Pineview (Roxobel, North Carolina)

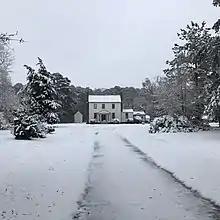
Pineview in December 2018 snowfall

Pineview, also known as Browne House, is an historic plantation house located near Roxobel, Bertie County, North Carolina. It was built about 1838, and is a two-story, three-bay, frame Federal-style dwelling with a hall-and-parlor plan. An exterior dining room, built about 1868, was attached to the house in 1950. Also on the property are the contributing smokehouse (circa 1830), office (circa 1850), kitchen (circa 1790), and dairy (circa 1865).